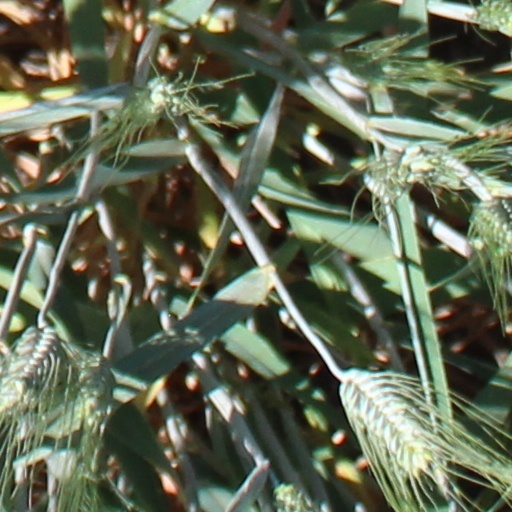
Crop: wheat